Wallace, Idaho

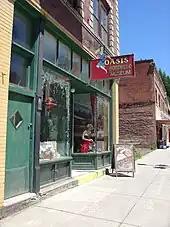
The Oasis Bordello Museum is a former brothel

But by February 19, 1889, reports had arrived in Wallace of a case involving disputed Sioux half-breed scrip. The Department of Interior (DOI) denied a Montana land claim because the scrip had been used for the benefit of persons other than the mixed-blood it had been issued to initially. This decision more closely followed the apparent intent of the original legislation, but was actually a reversal of long-standing GLO practice. For decades, the GLO had allowed land dealers to buy the scrip from the mixed-bloods for a pittance and then claim large expanses of valuable public land for white use. One group of speculators made substantial profits from at least 15,000 acres (6,070 ha) of land in Minnesota, Nevada and California. Newspaper reports suggested that this DOI decision might affect land claims in several places across the West.